Soldier Blue

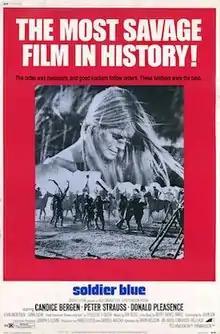
Theatrical release poster

Soldier Blue is a 1970 American revisionist Western film directed by Ralph Nelson and starring Candice Bergen, Peter Strauss, and Donald Pleasence. Adapted by John Gay from the novel "Arrow in the Sun" by T.V. Olsen, it is inspired by events of the 1864 Sand Creek massacre in the Colorado Territory. Nelson and Gay intended to utilize the narrative surrounding the Sand Creek massacre as an allegory for the contemporary Vietnam War.